Wrong Turn (2003 film)

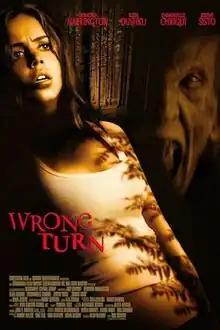
Theatrical release poster

Wrong Turn is a 2003 slasher film directed by Rob Schmidt, written by Alan B. McElroy, and starring Desmond Harrington, Eliza Dushku, Emmanuelle Chriqui, Jeremy Sisto, and Kevin Zegers. The first installment in the "Wrong Turn" film series, it follows a group of six individuals being stalked by a cannibal family in the woods of West Virginia.